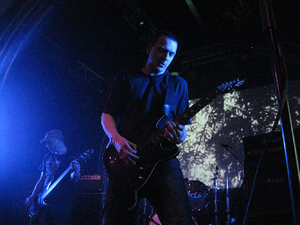
Cet article est une liste de groupes de post-rock classés par ordre alphabétique.
Jesu est un groupe de post-rock et shoegazing britannique, originaire d'Abergele, aux pays de Galles. Il est composé de Justin Broadrick, Diarmuid Dalton, Ted Parsons, et Dave Cochrane.